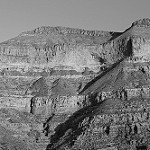
Label: B & W